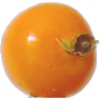
Label: physalis